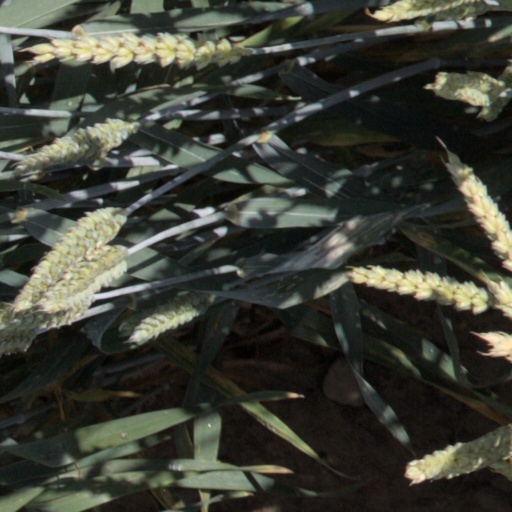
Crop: wheat